Mike Wallace (American football)

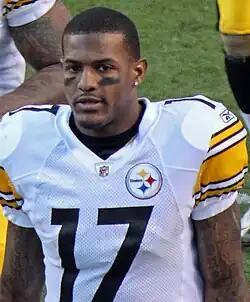
Wallace with the Pittsburgh Steelers in 2012

Burnell Michael Wallace III (born August 1, 1986) is an American former professional football player who was a wide receiver in the National Football League (NFL). He played college football for Ole Miss Rebels, and was selected by the Pittsburgh Steelers in the third round of the 2009 NFL draft with the 84th overall pick. He also played for the Miami Dolphins, Minnesota Vikings, Baltimore Ravens, and Philadelphia Eagles. Throughout his career, Wallace was known for his speed after finishing with a time of 4.33-seconds in the 40-yard dash at the NFL Scouting Combine. He has run the 40 in as fast as 4.21 seconds.